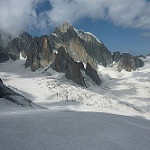
Label: glacier